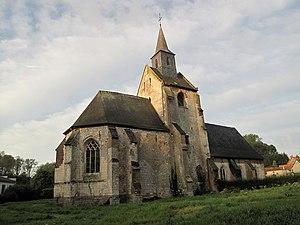
Cormont l'église
Cormont est une commune française située dans le département du Pas-de-Calais en région Hauts-de-France.